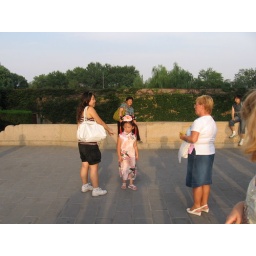
This little girl was so cute dressed in this beautiful cheongsam/qipao.